Kajjik

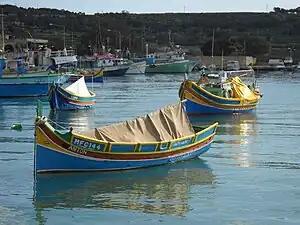
A "kajjik" in Malta in 2011, with a "luzzu" in the background

The kajjik or kajjikk is a traditional fishing boat from Malta. It developed in the 17th century from caïques which were used elsewhere in the Mediterranean. In the past, "kajjikki" were equipped with sails and oars, but today the fishing boats are powered by inboard motors. Variants of the boat participate in the rowing regattas held twice every year.